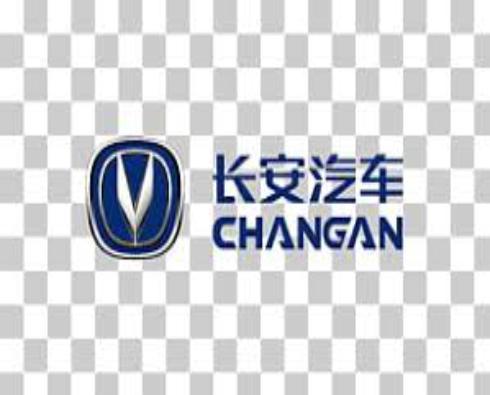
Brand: chang'an-3
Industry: Transportation